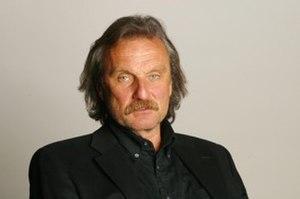
Christoph Ransmayr, né le 20 mars 1954 à Wels, est un écrivain autrichien.